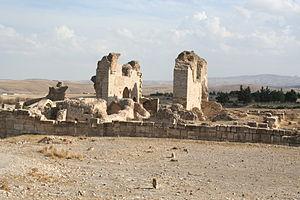
Grands thermes sud de Makthar
Cette liste des monuments classés du gouvernorat de Siliana est une liste des monuments historiques et archéologiques protégés et classés du gouvernorat de Siliana établie par l'Institut national du patrimoine de Tunisie.